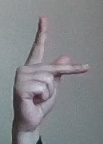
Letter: dha